Pryse's Cambrian Book Register

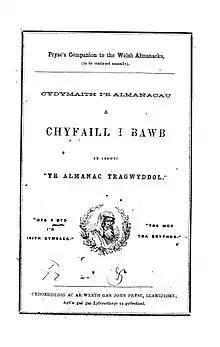
Pryse's Cambrian book register (Welsh Journal)

Pryse's Cambrian Book Register was a 19th-century bilingual (Welsh and English language) periodical, first produced by bookseller and printer John Pryse (1826-1883) in Llanidloes in 1857.